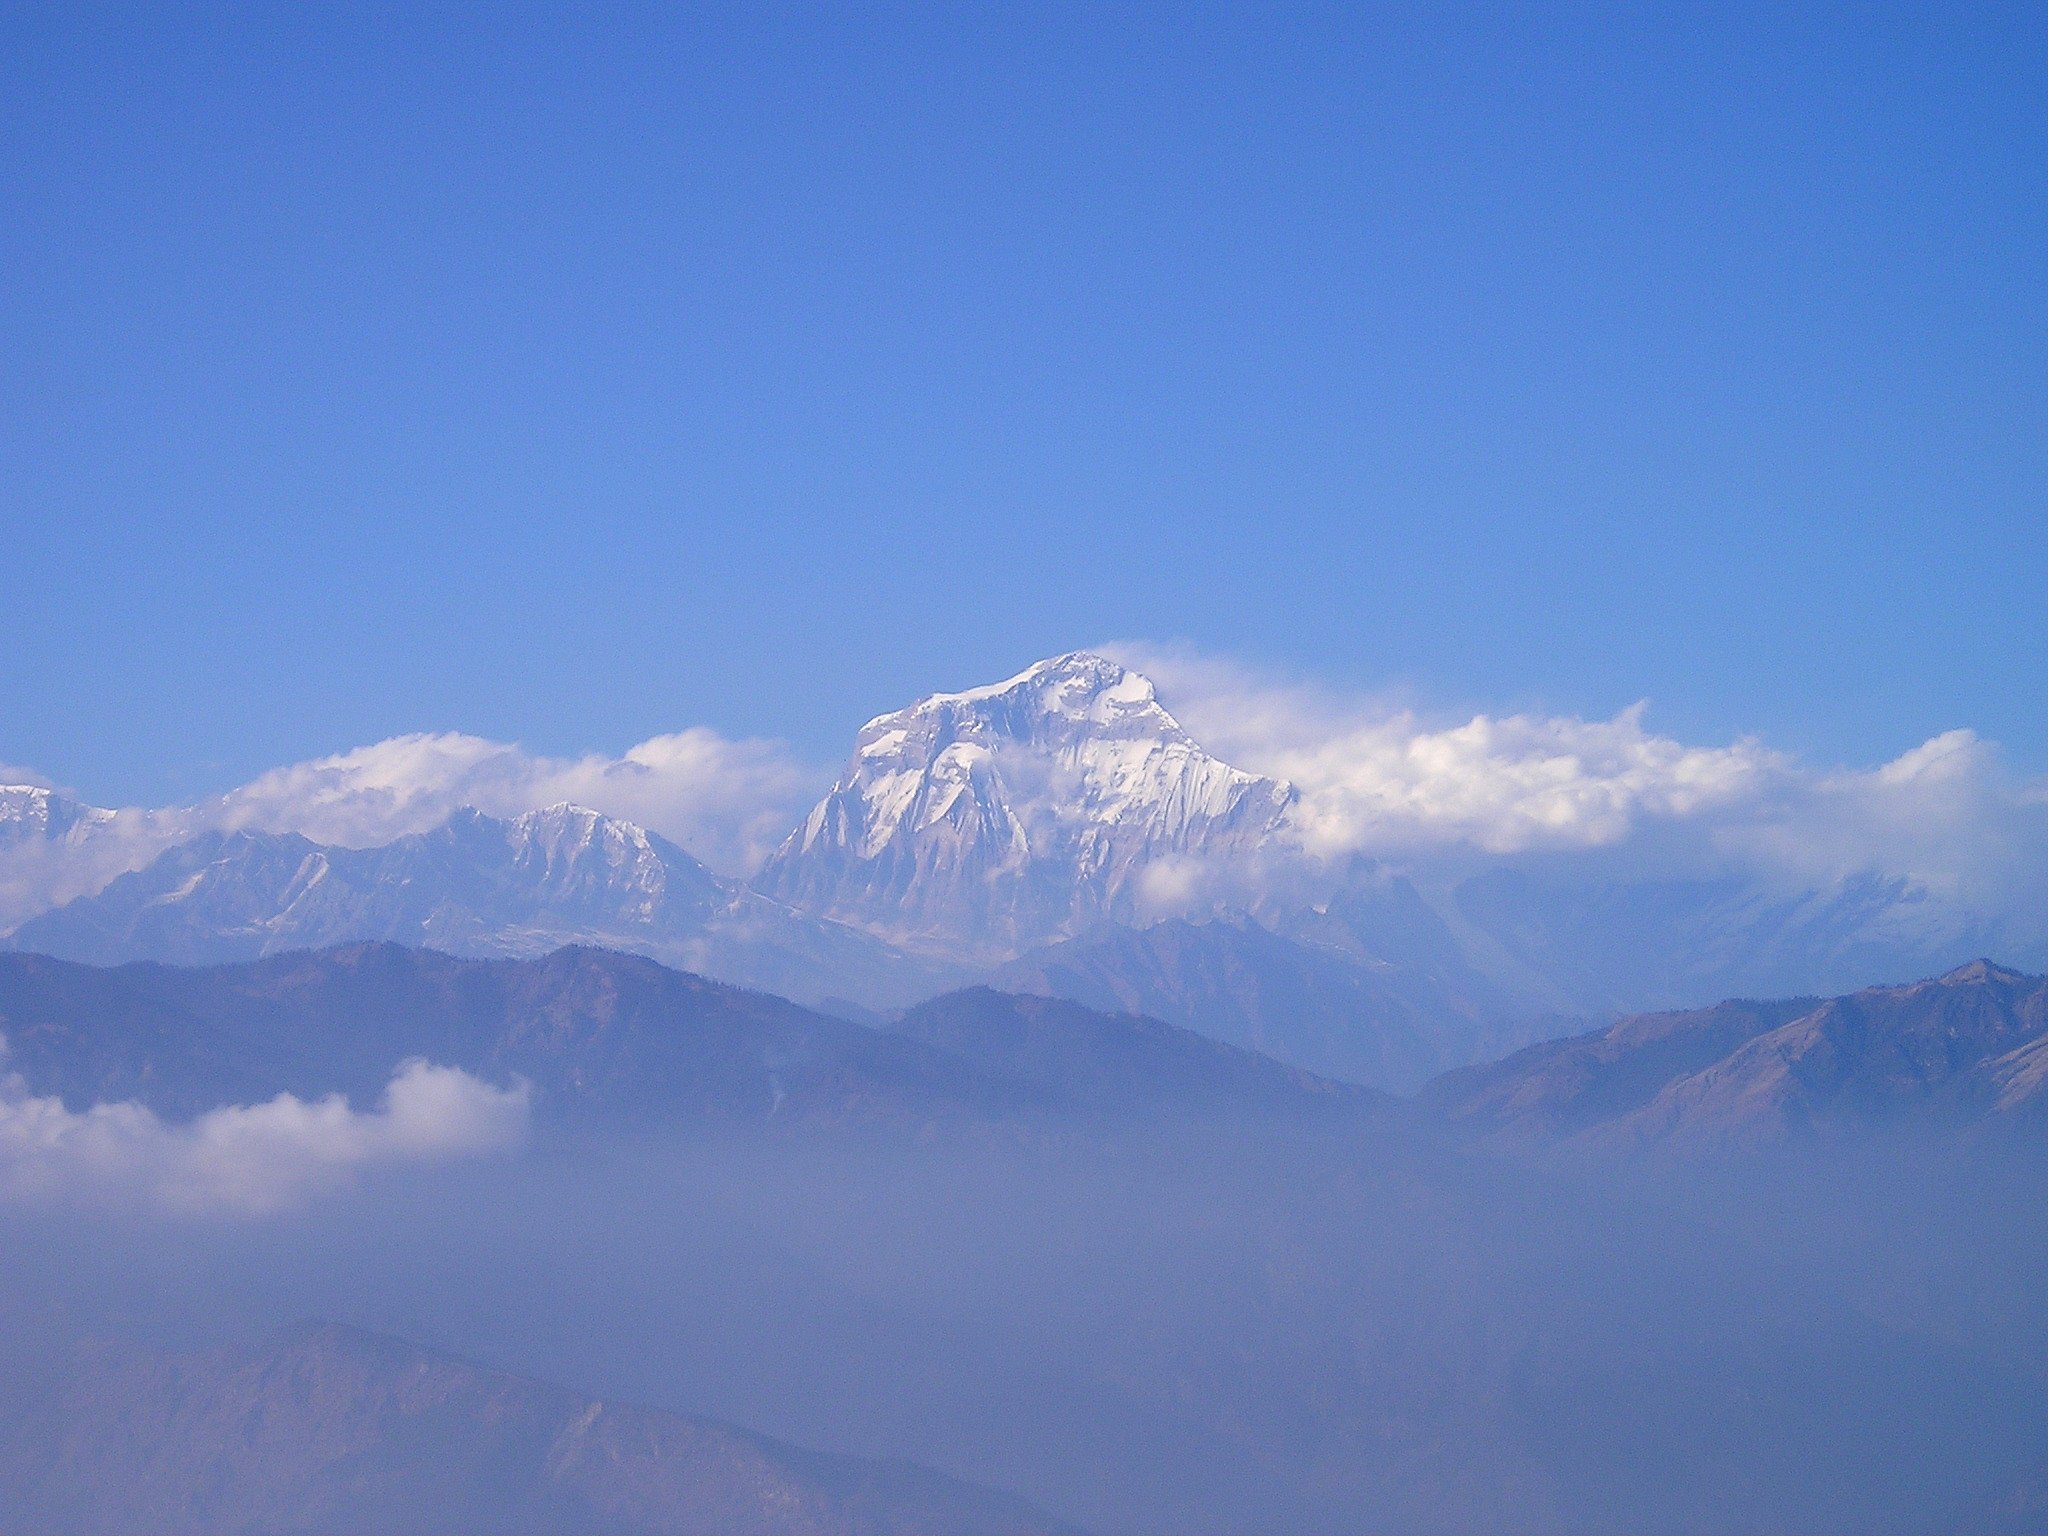
mountain, snow, cloud, sky, sunlight, morning, hill, dawn, mountain range, weather, ridge, summit, nepal, mountains, alps, plateau, himalayas, landform, south wall, geographical feature, atmospheric phenomenon, atmosphere of earth, mountainous landforms, dhaulagiri